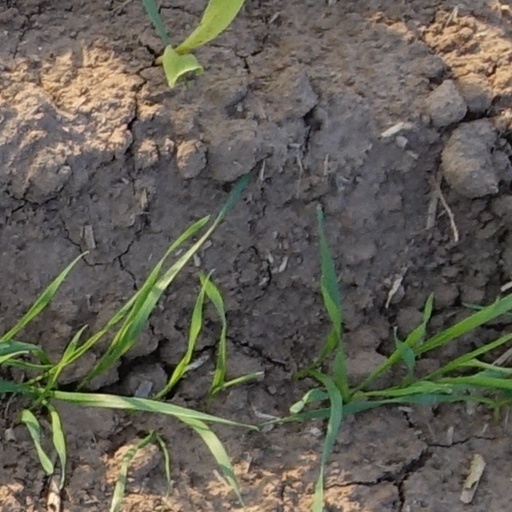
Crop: wheat